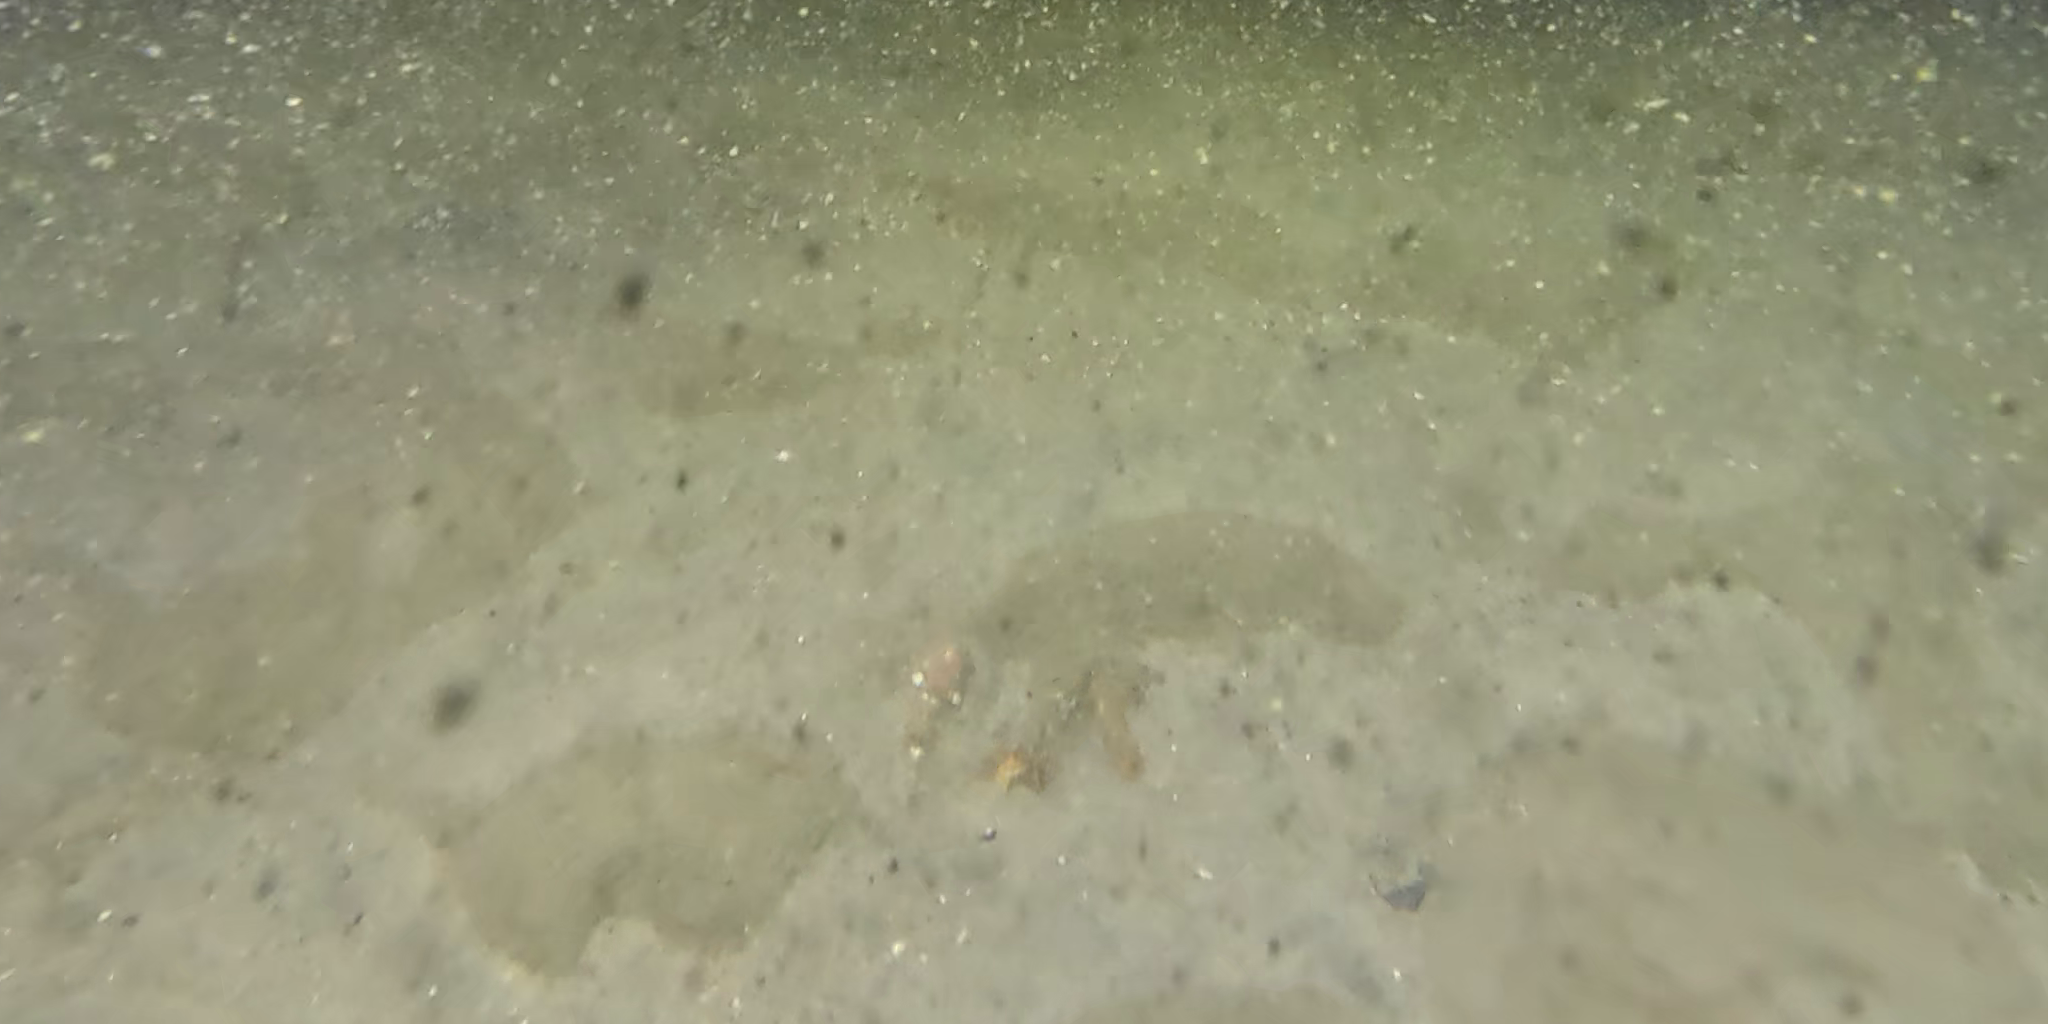
Seabed habitat: sand